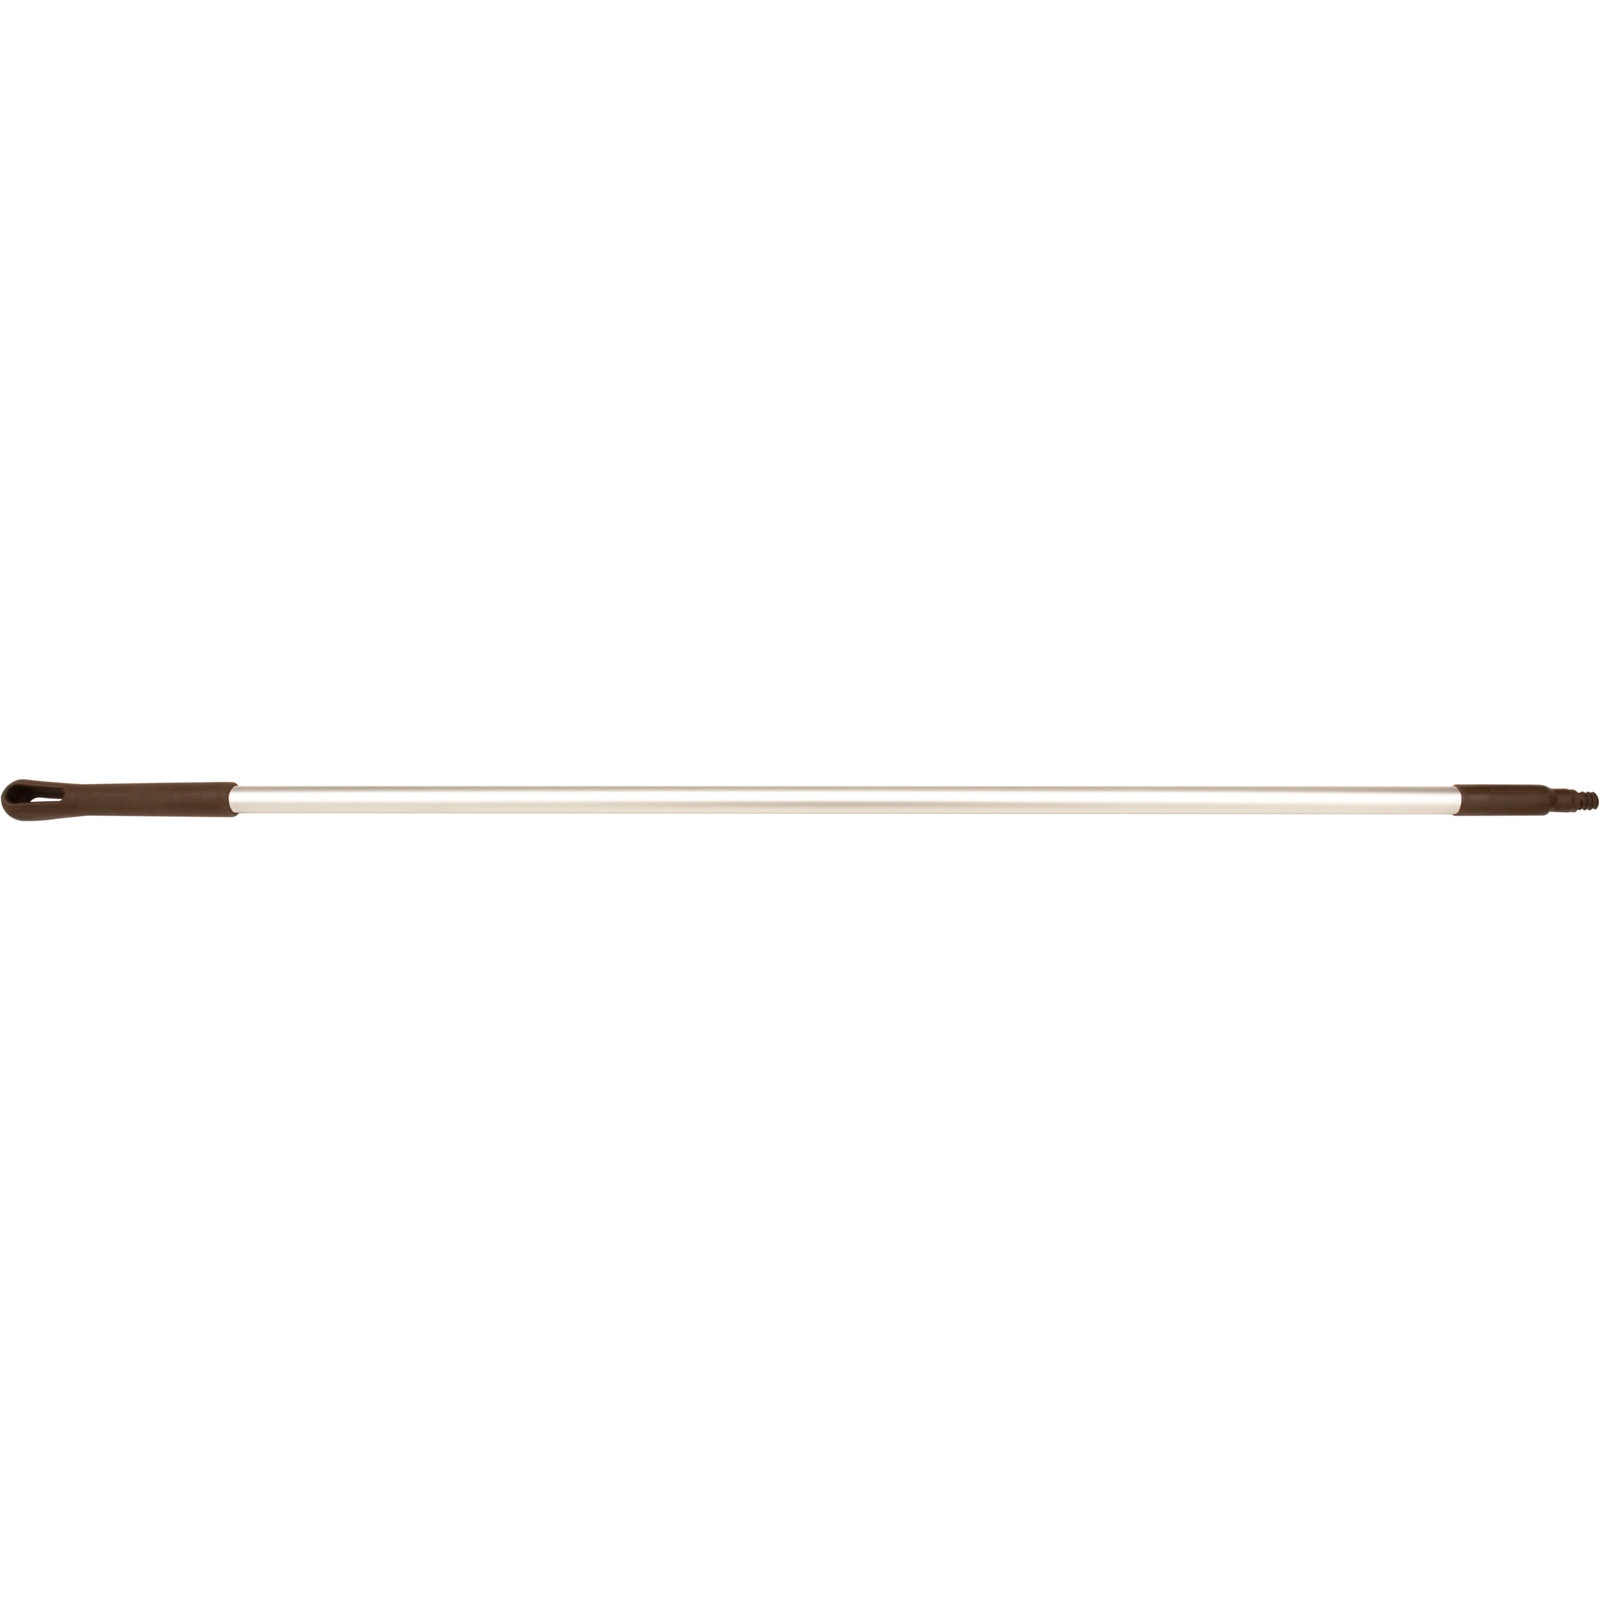
Carlisle 40226EC01 60" Brown Natural Aluminum Handle with Color-Coded Tip and Hang Up Cap
Brand: Carlisle
Category: Home & Garden > Household Supplies > Household Cleaning Supplies > Broom & Mop Handles